Yogmaya (novel)

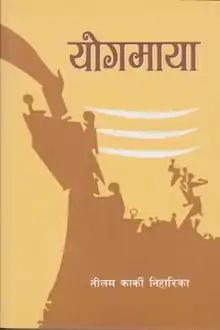
Cover page of the book

Yogmaya is a historical novel by Neelam Karki Niharika. This book was published on February 17, 2018, by Sangri-La books. It won the Madan Puraskar, 2074 B.S. This book is based on the life of the activist Yogmaya Neupane. This novel provides an overall understanding of the women's rights movement in Nepal.